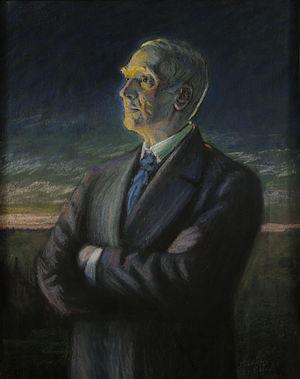
Les Estoniens sont un peuple d'origine finno-ougrienne proche des Finnois, établis en Estonie, où ils représentent 69 % de la population en 2000.